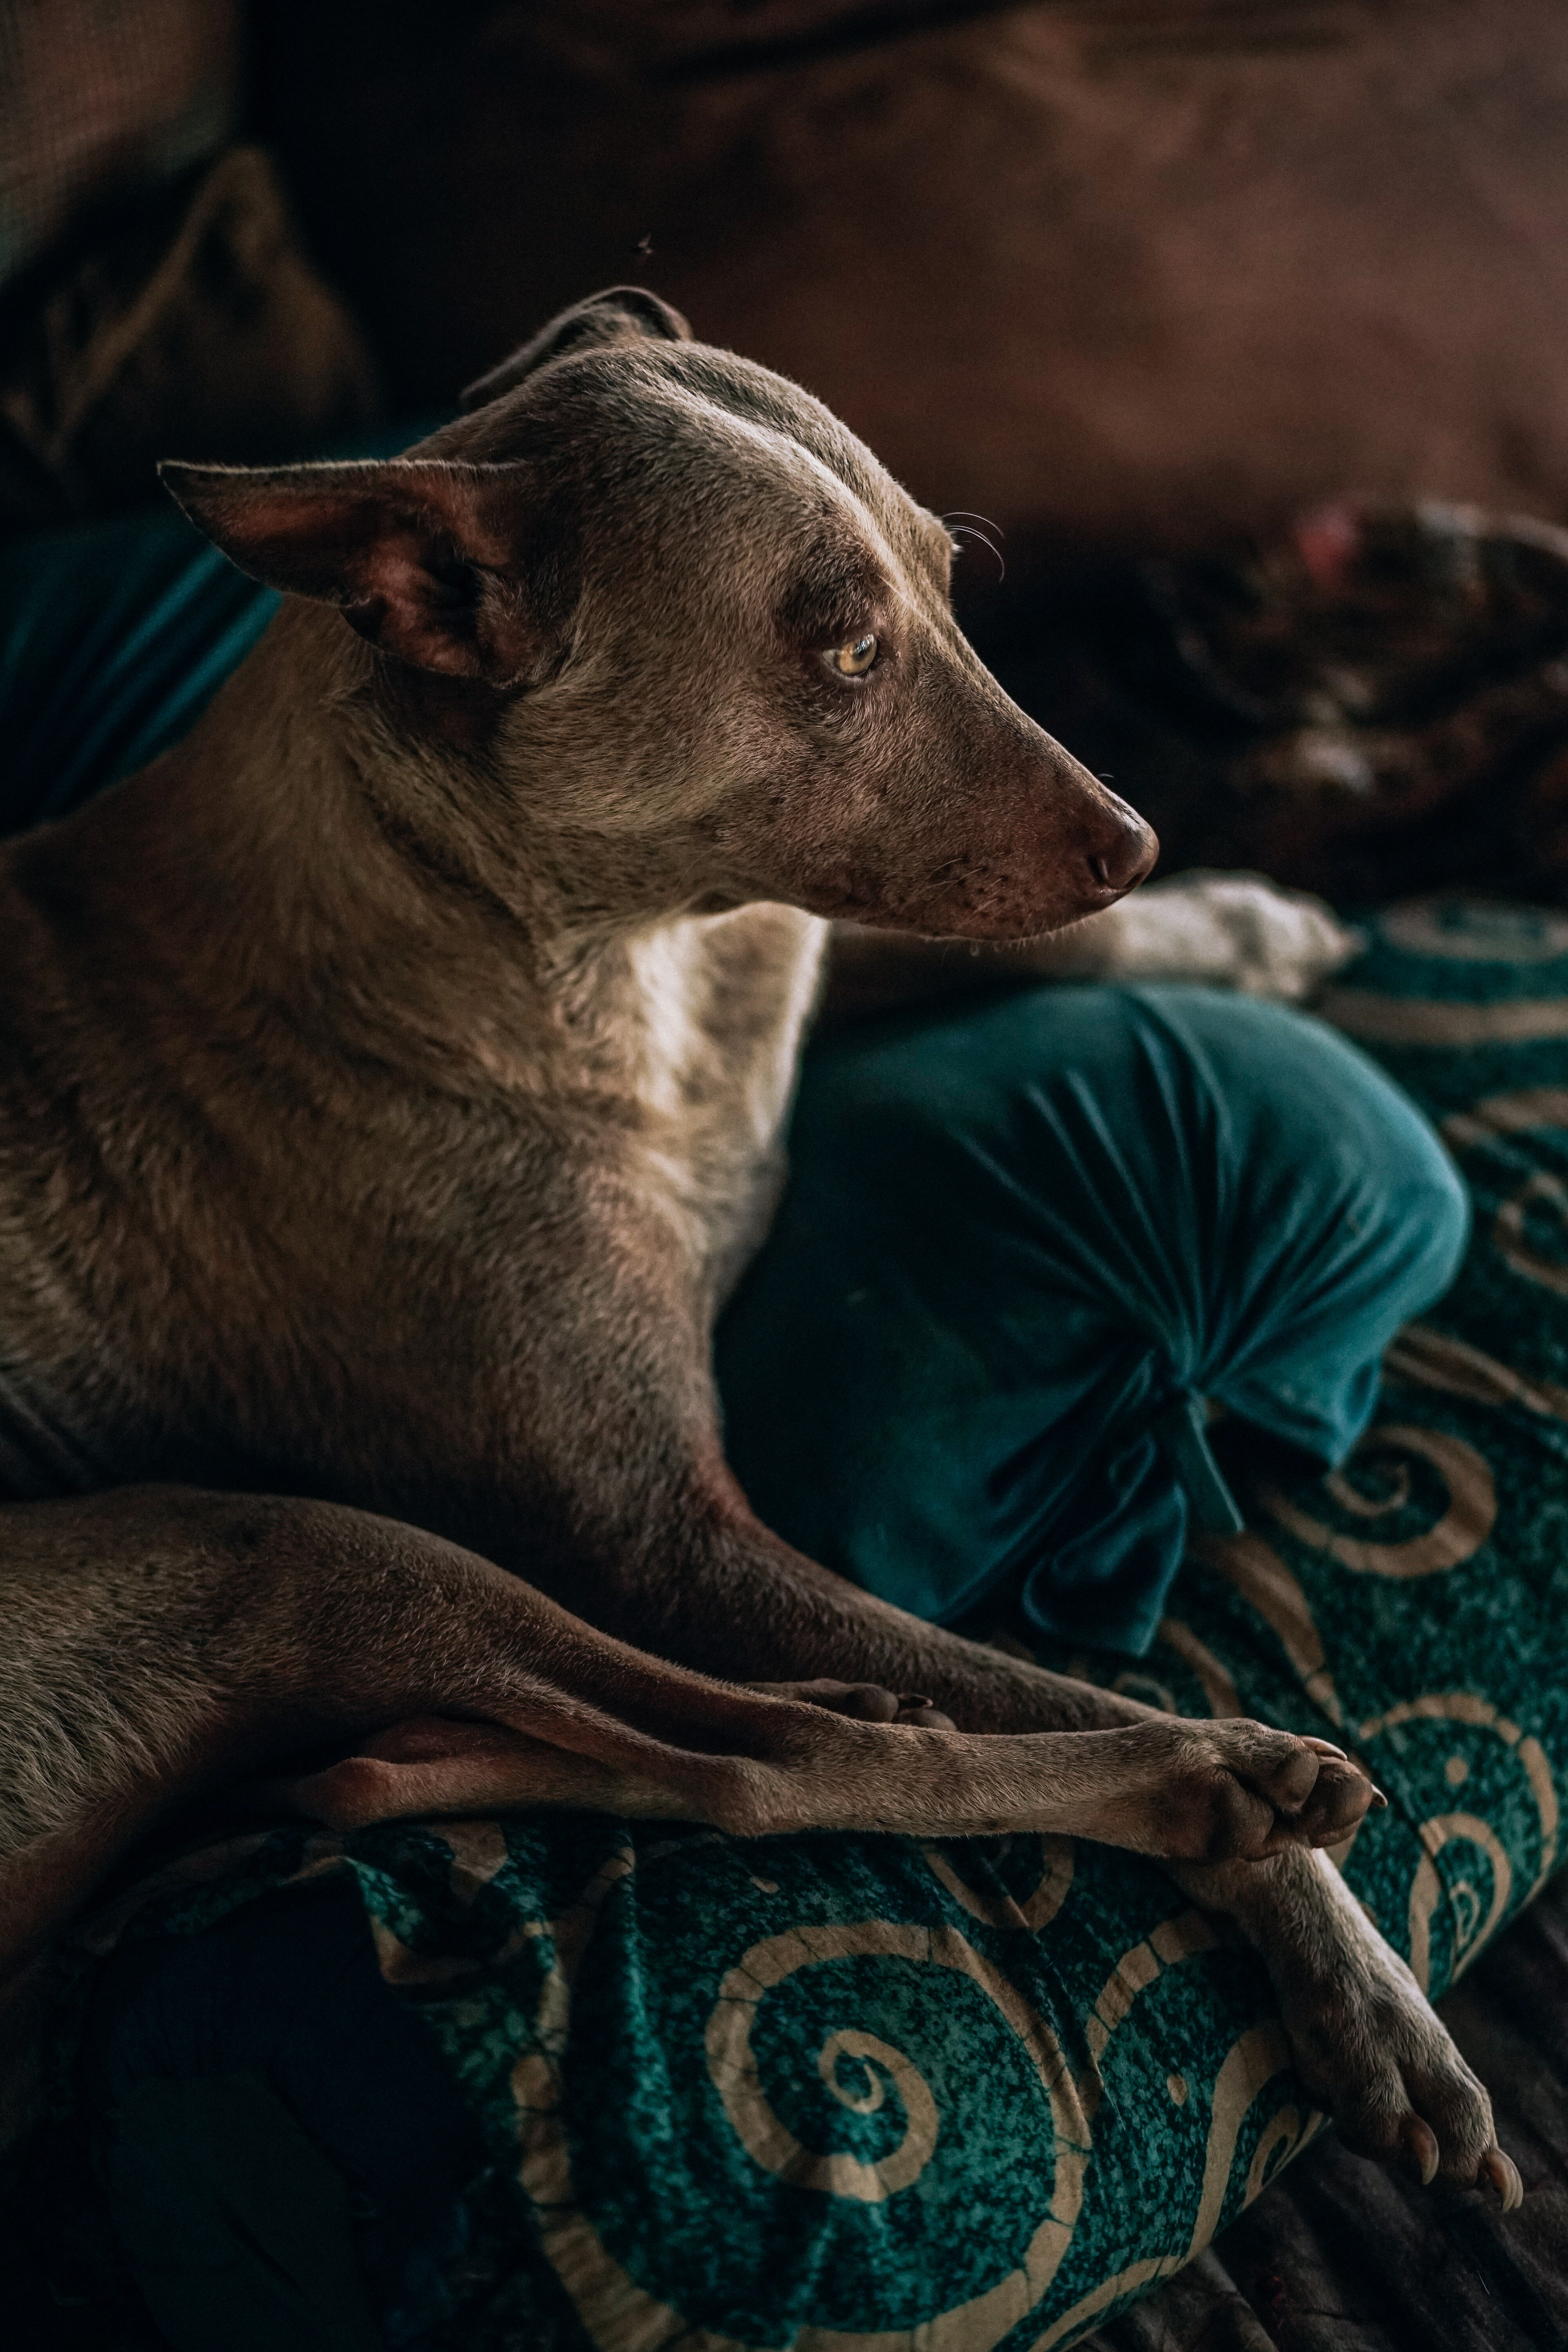
canidae, dog, snout, Peruvian hairless dog, whippet, carnivore, lurcher, dog breed, italian greyhound, sighthound, fawn, mexican hairless dog, whiskers